Bob Barr

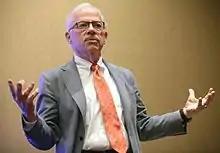
Barr speaking at the 2016 FreedomFest in Las Vegas, Nevada

Following his statement that he would not challenge the Republican incumbent in the 2012 primary race for Georgia's 14th congressional district, he subsequently indicated his return to the Republican Party and support for 2012 GOP congressional candidates when stating – "Our country is at a serious cross-roads, without question we need new leadership in the White House, and a part of that turnaround in 2012 will be solid GOP majorities in both chambers of Congress."